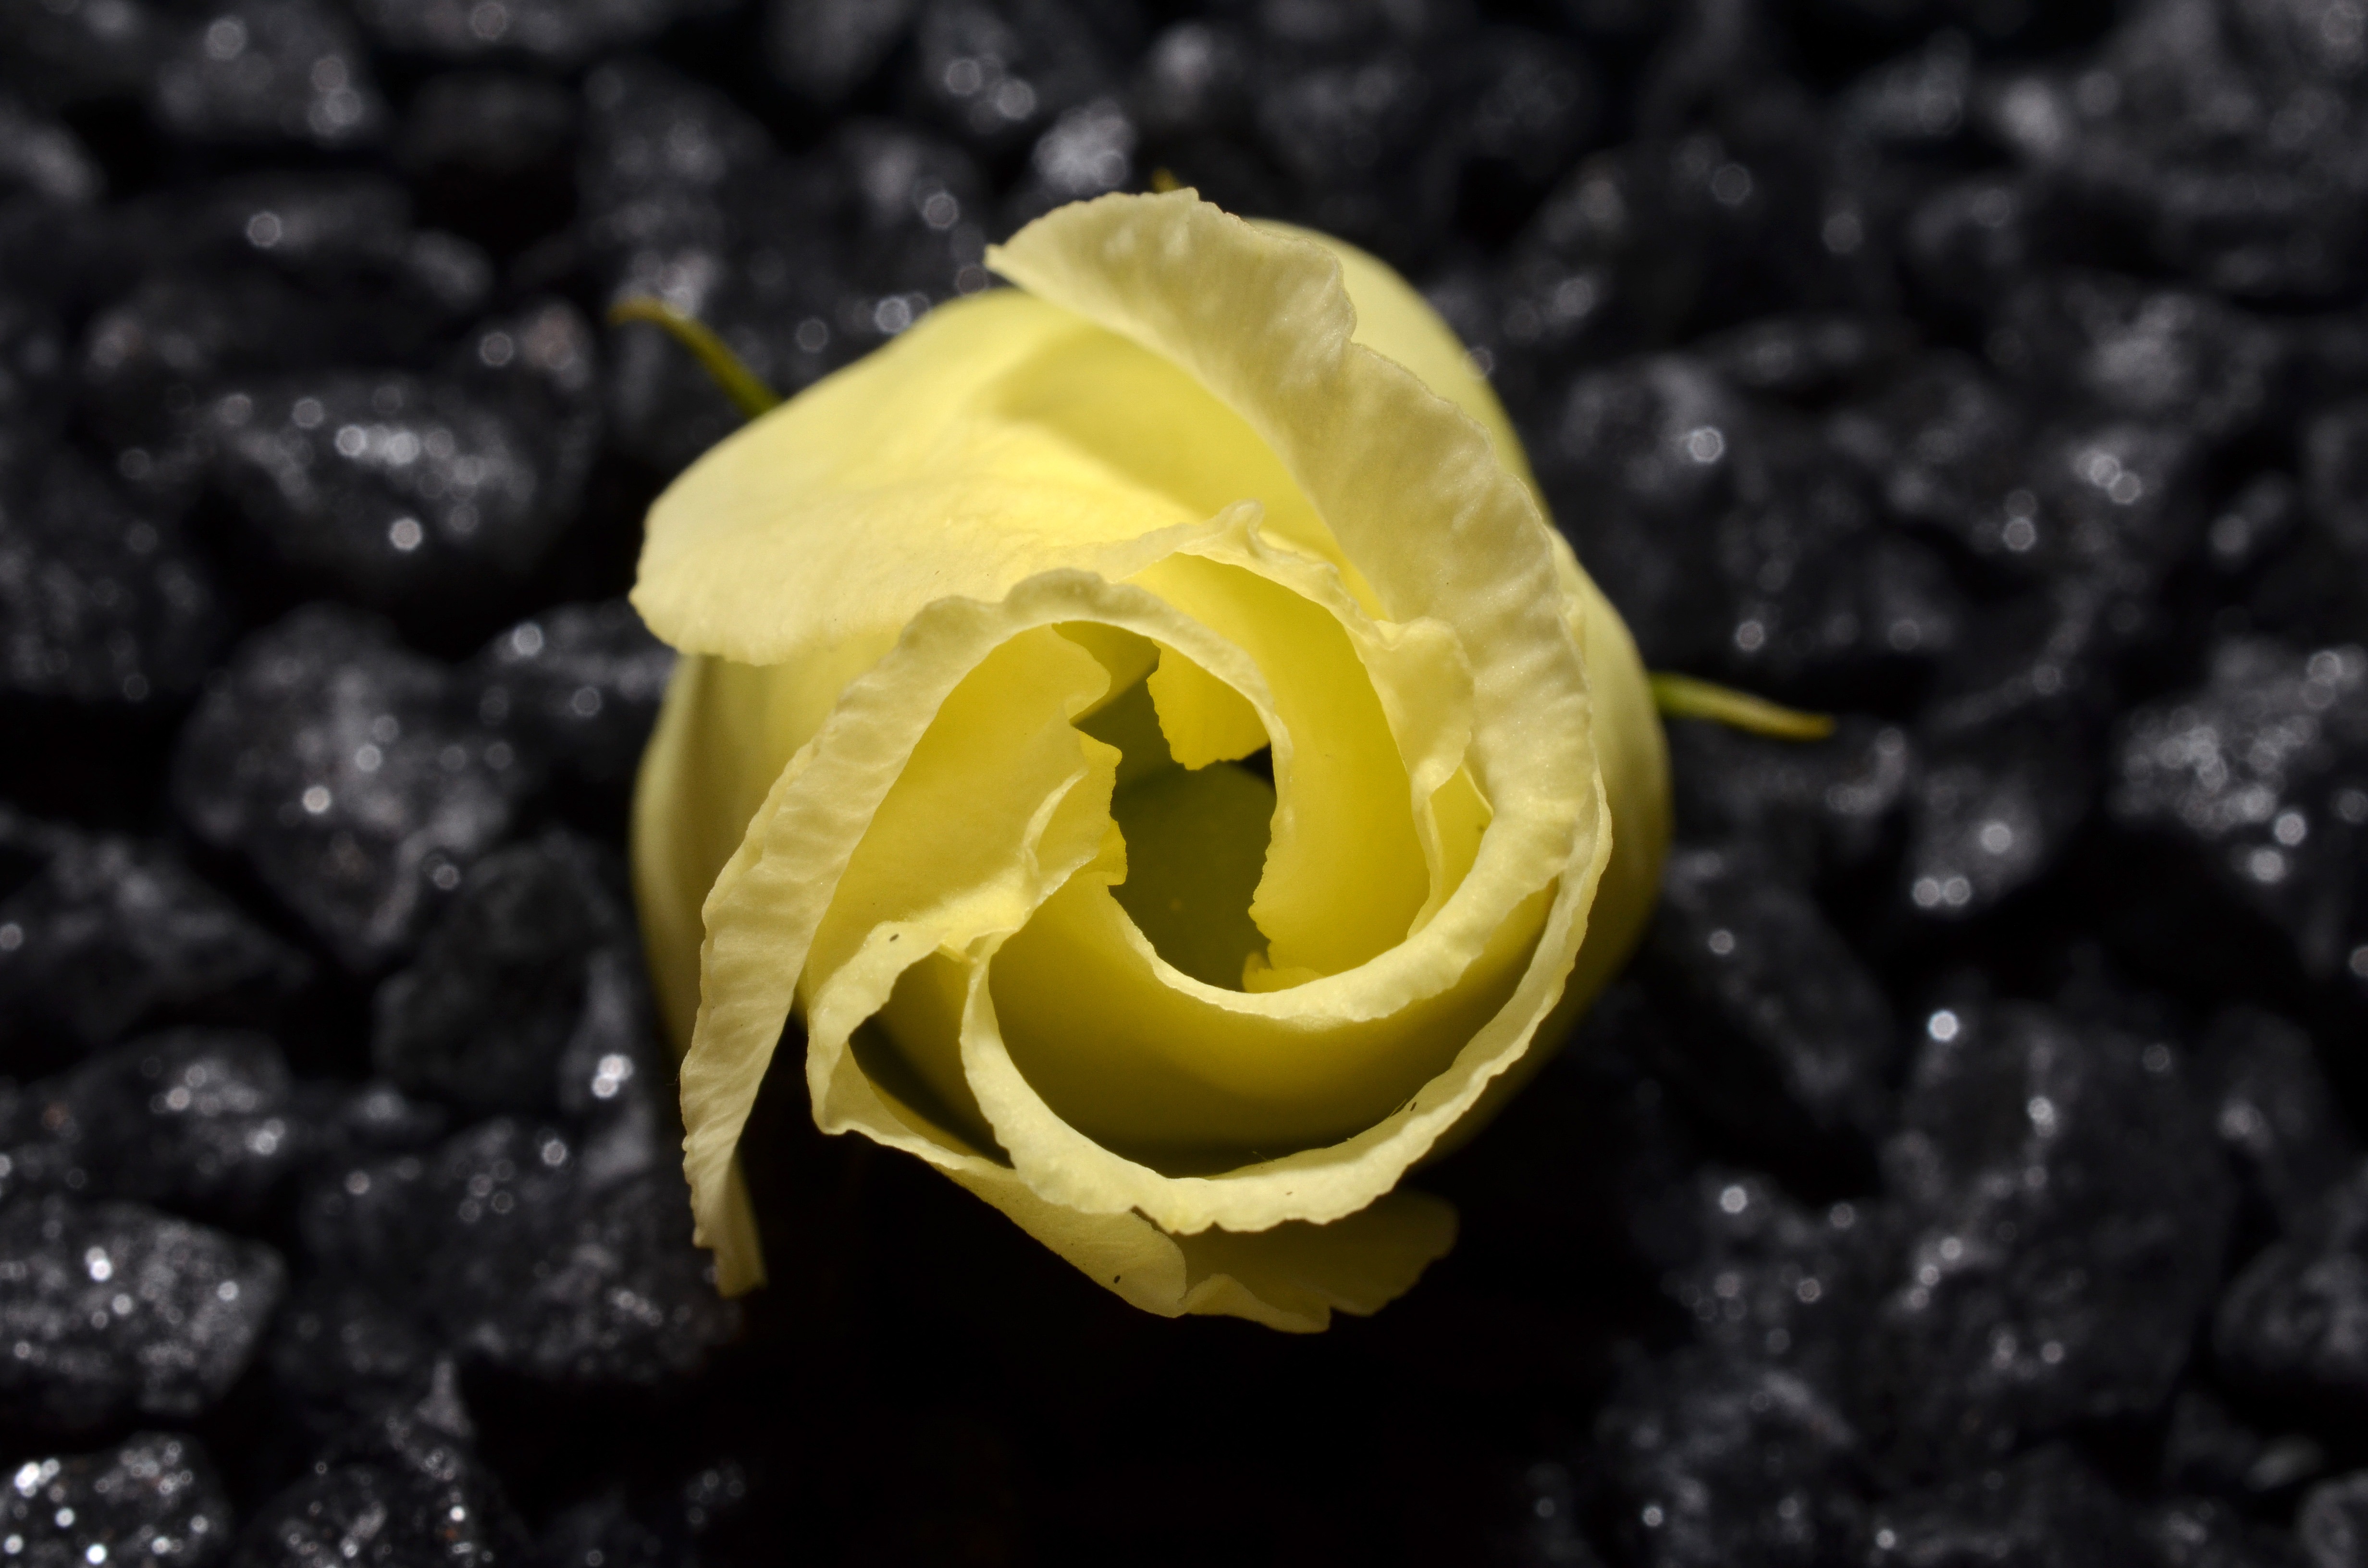
plant, photography, leaf, flower, petal, rose, yellow, flora, close up, bud, ros, macro photography, flowering plant, rose family, plant stem, land plant